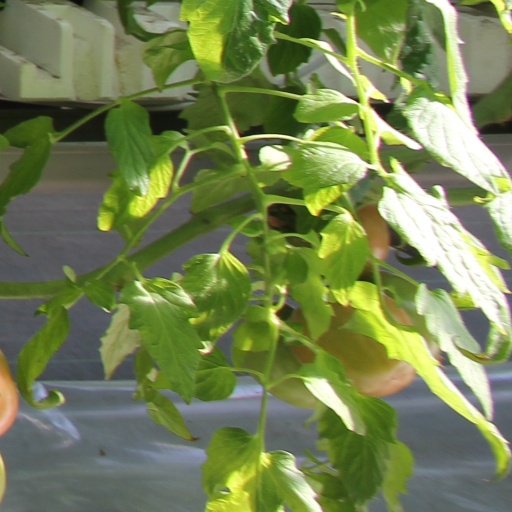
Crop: tomato